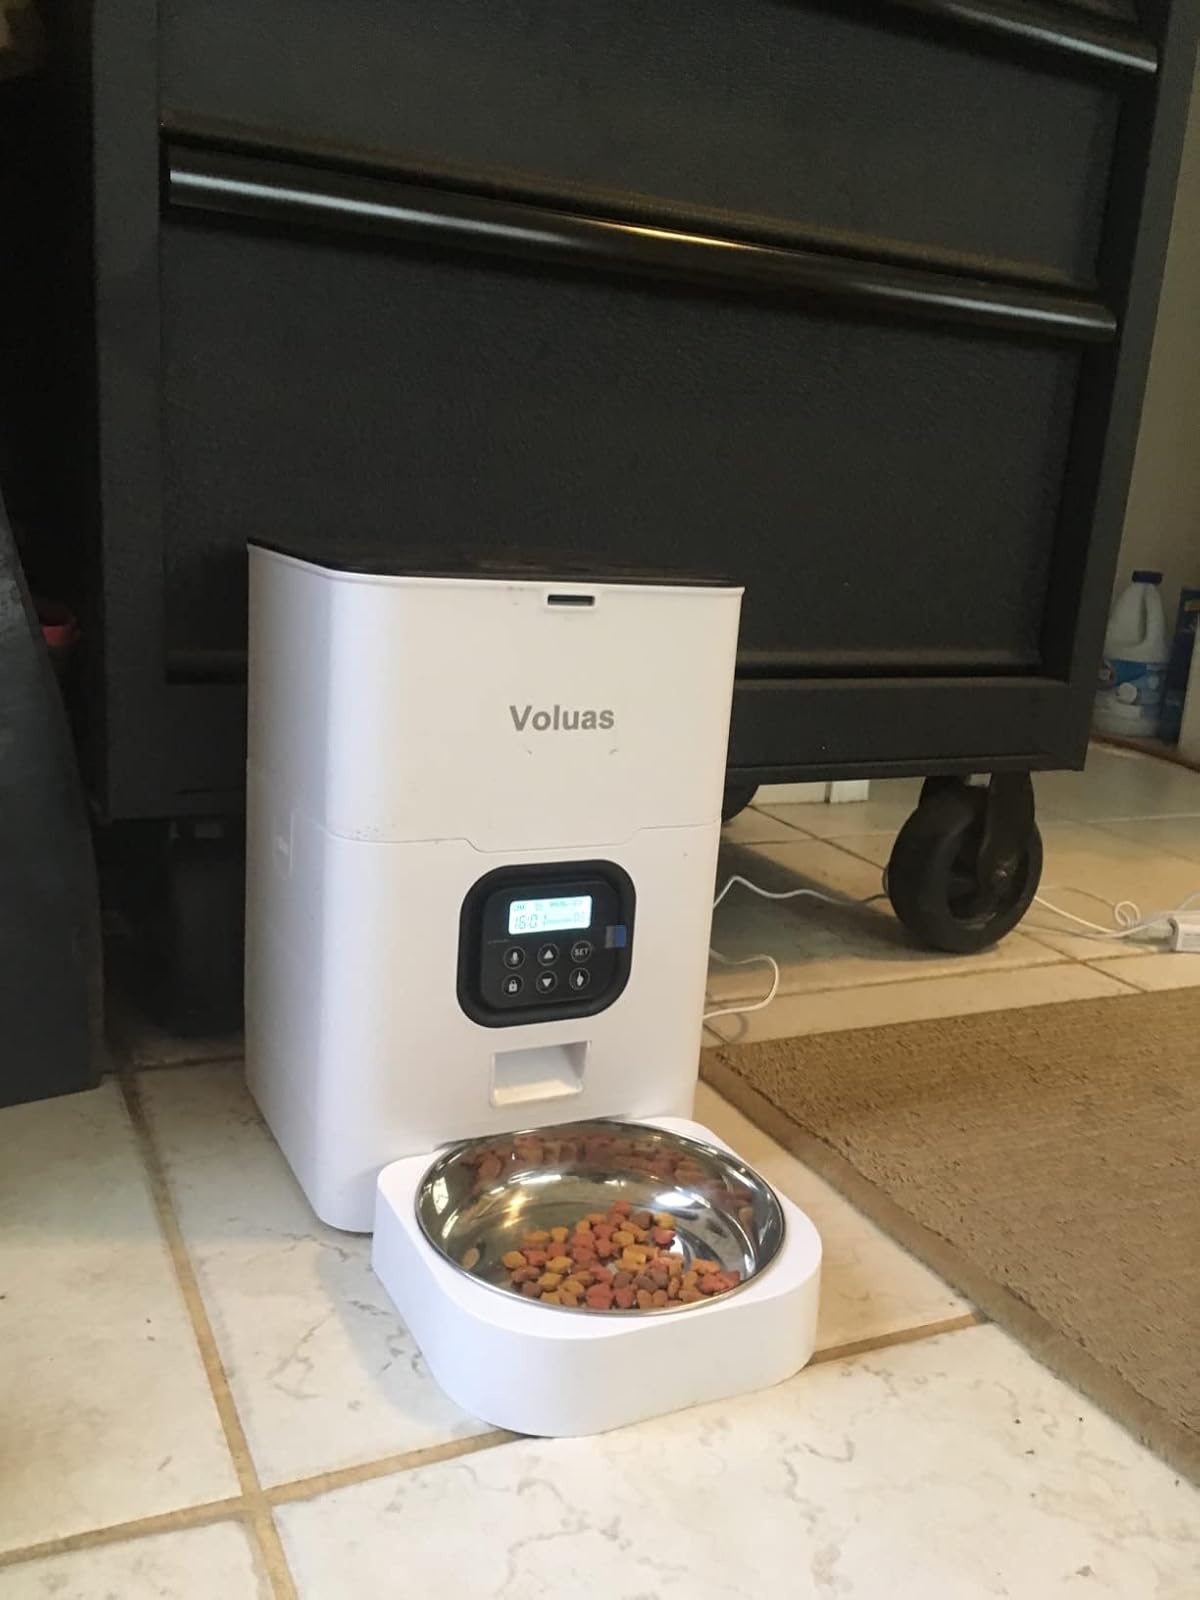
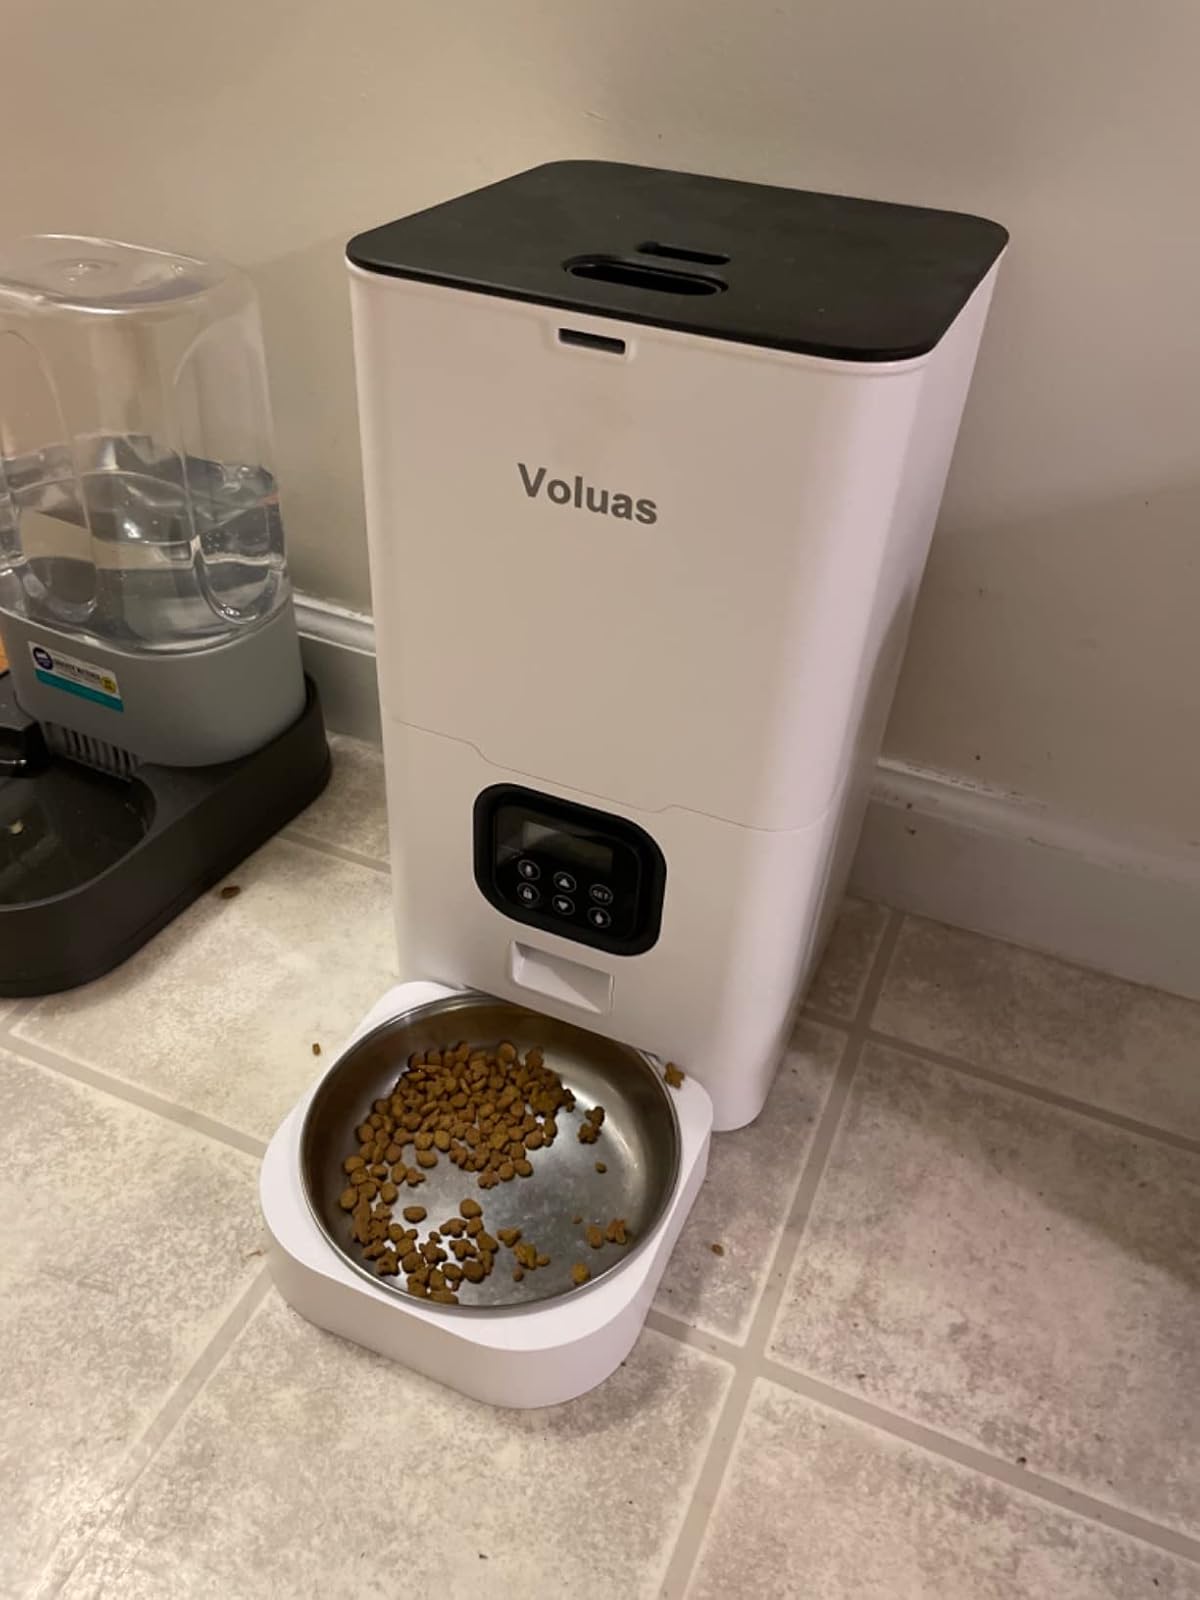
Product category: items_feeder
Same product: yes